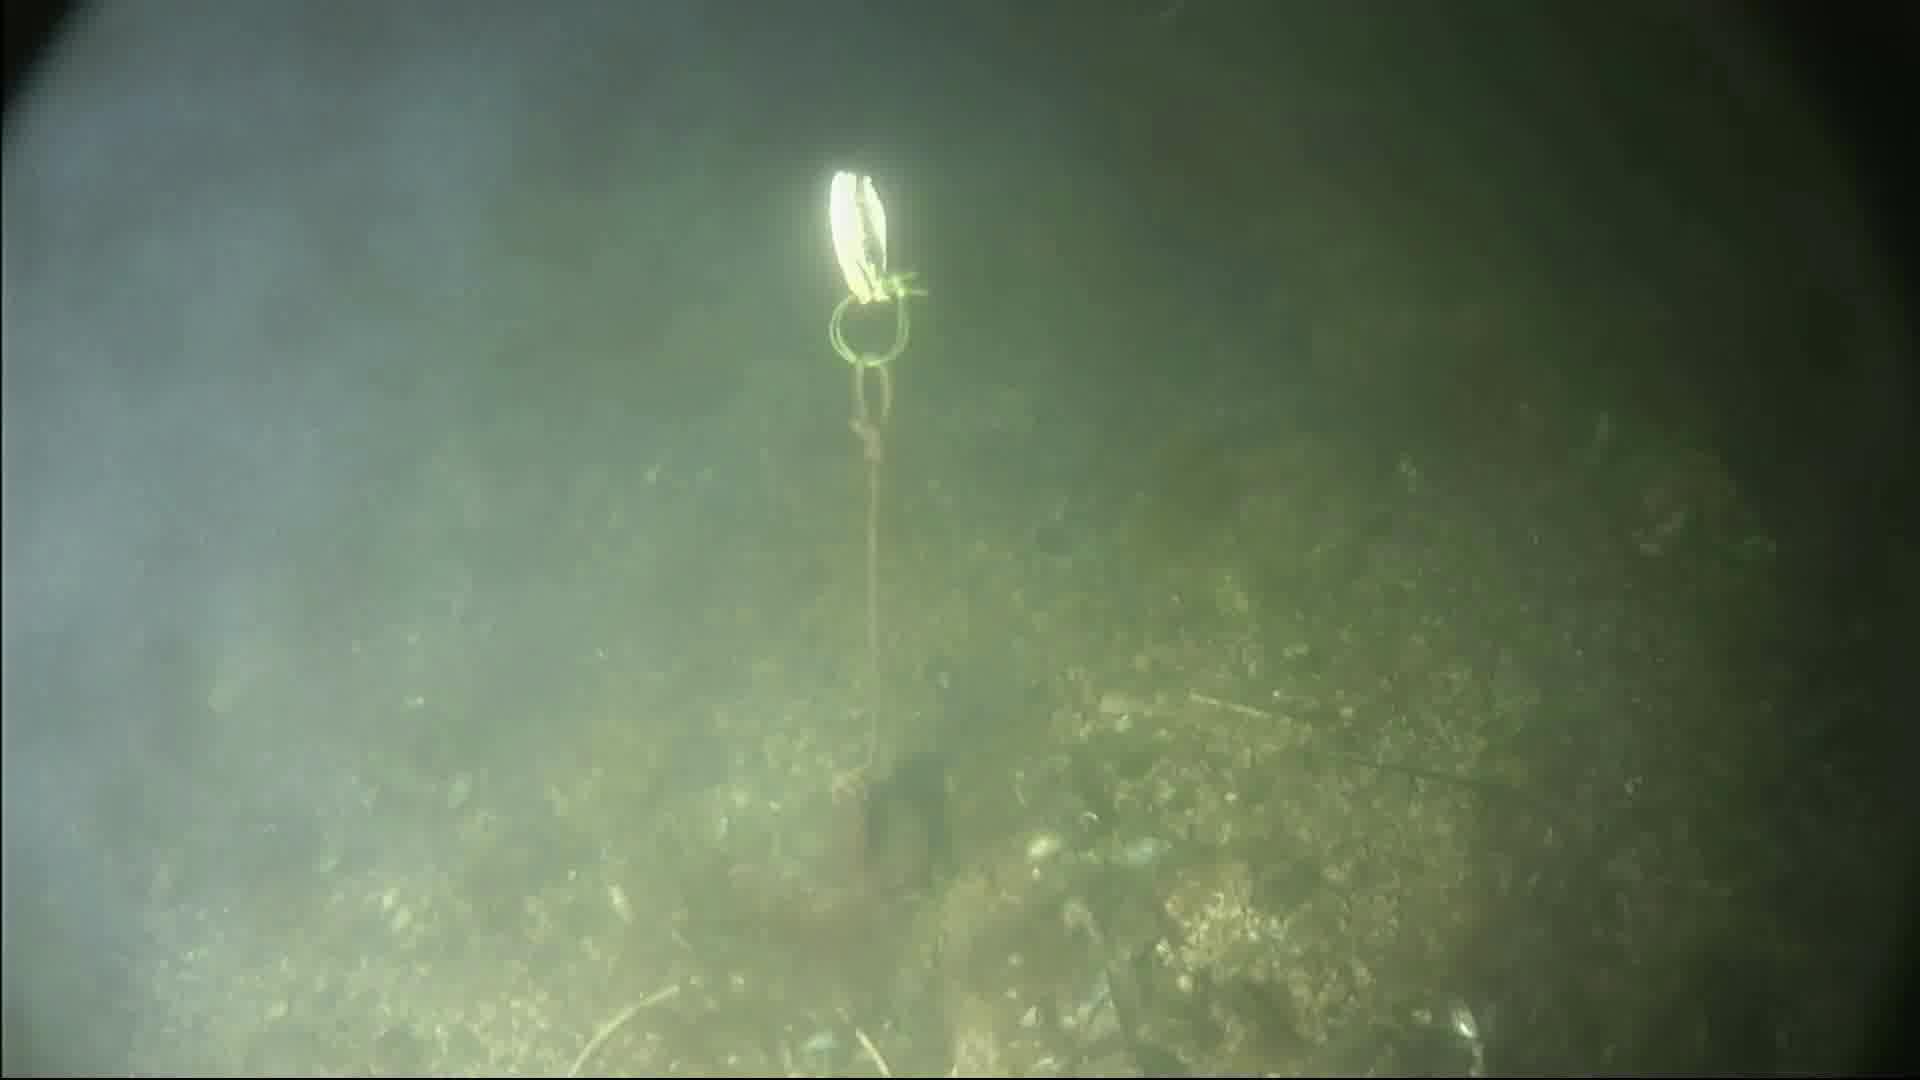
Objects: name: crab